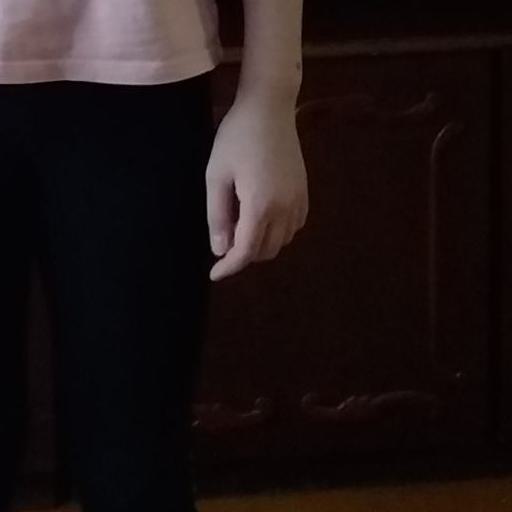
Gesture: no_gesture